Optical parametric amplifier

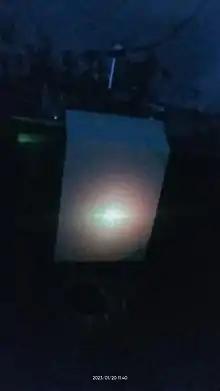
Typical view of beam output from the optical parametric amplifiers which contains a broadband of frequencies with one selected frequency standing-out from the others.

An optical parametric amplifier, abbreviated OPA, is a laser light source that emits light of variable wavelengths by an optical parametric amplification process. It is essentially the same as an optical parametric oscillator, but without the optical cavity (i.e., the light beams pass through the apparatus just once or twice, rather than many many times).